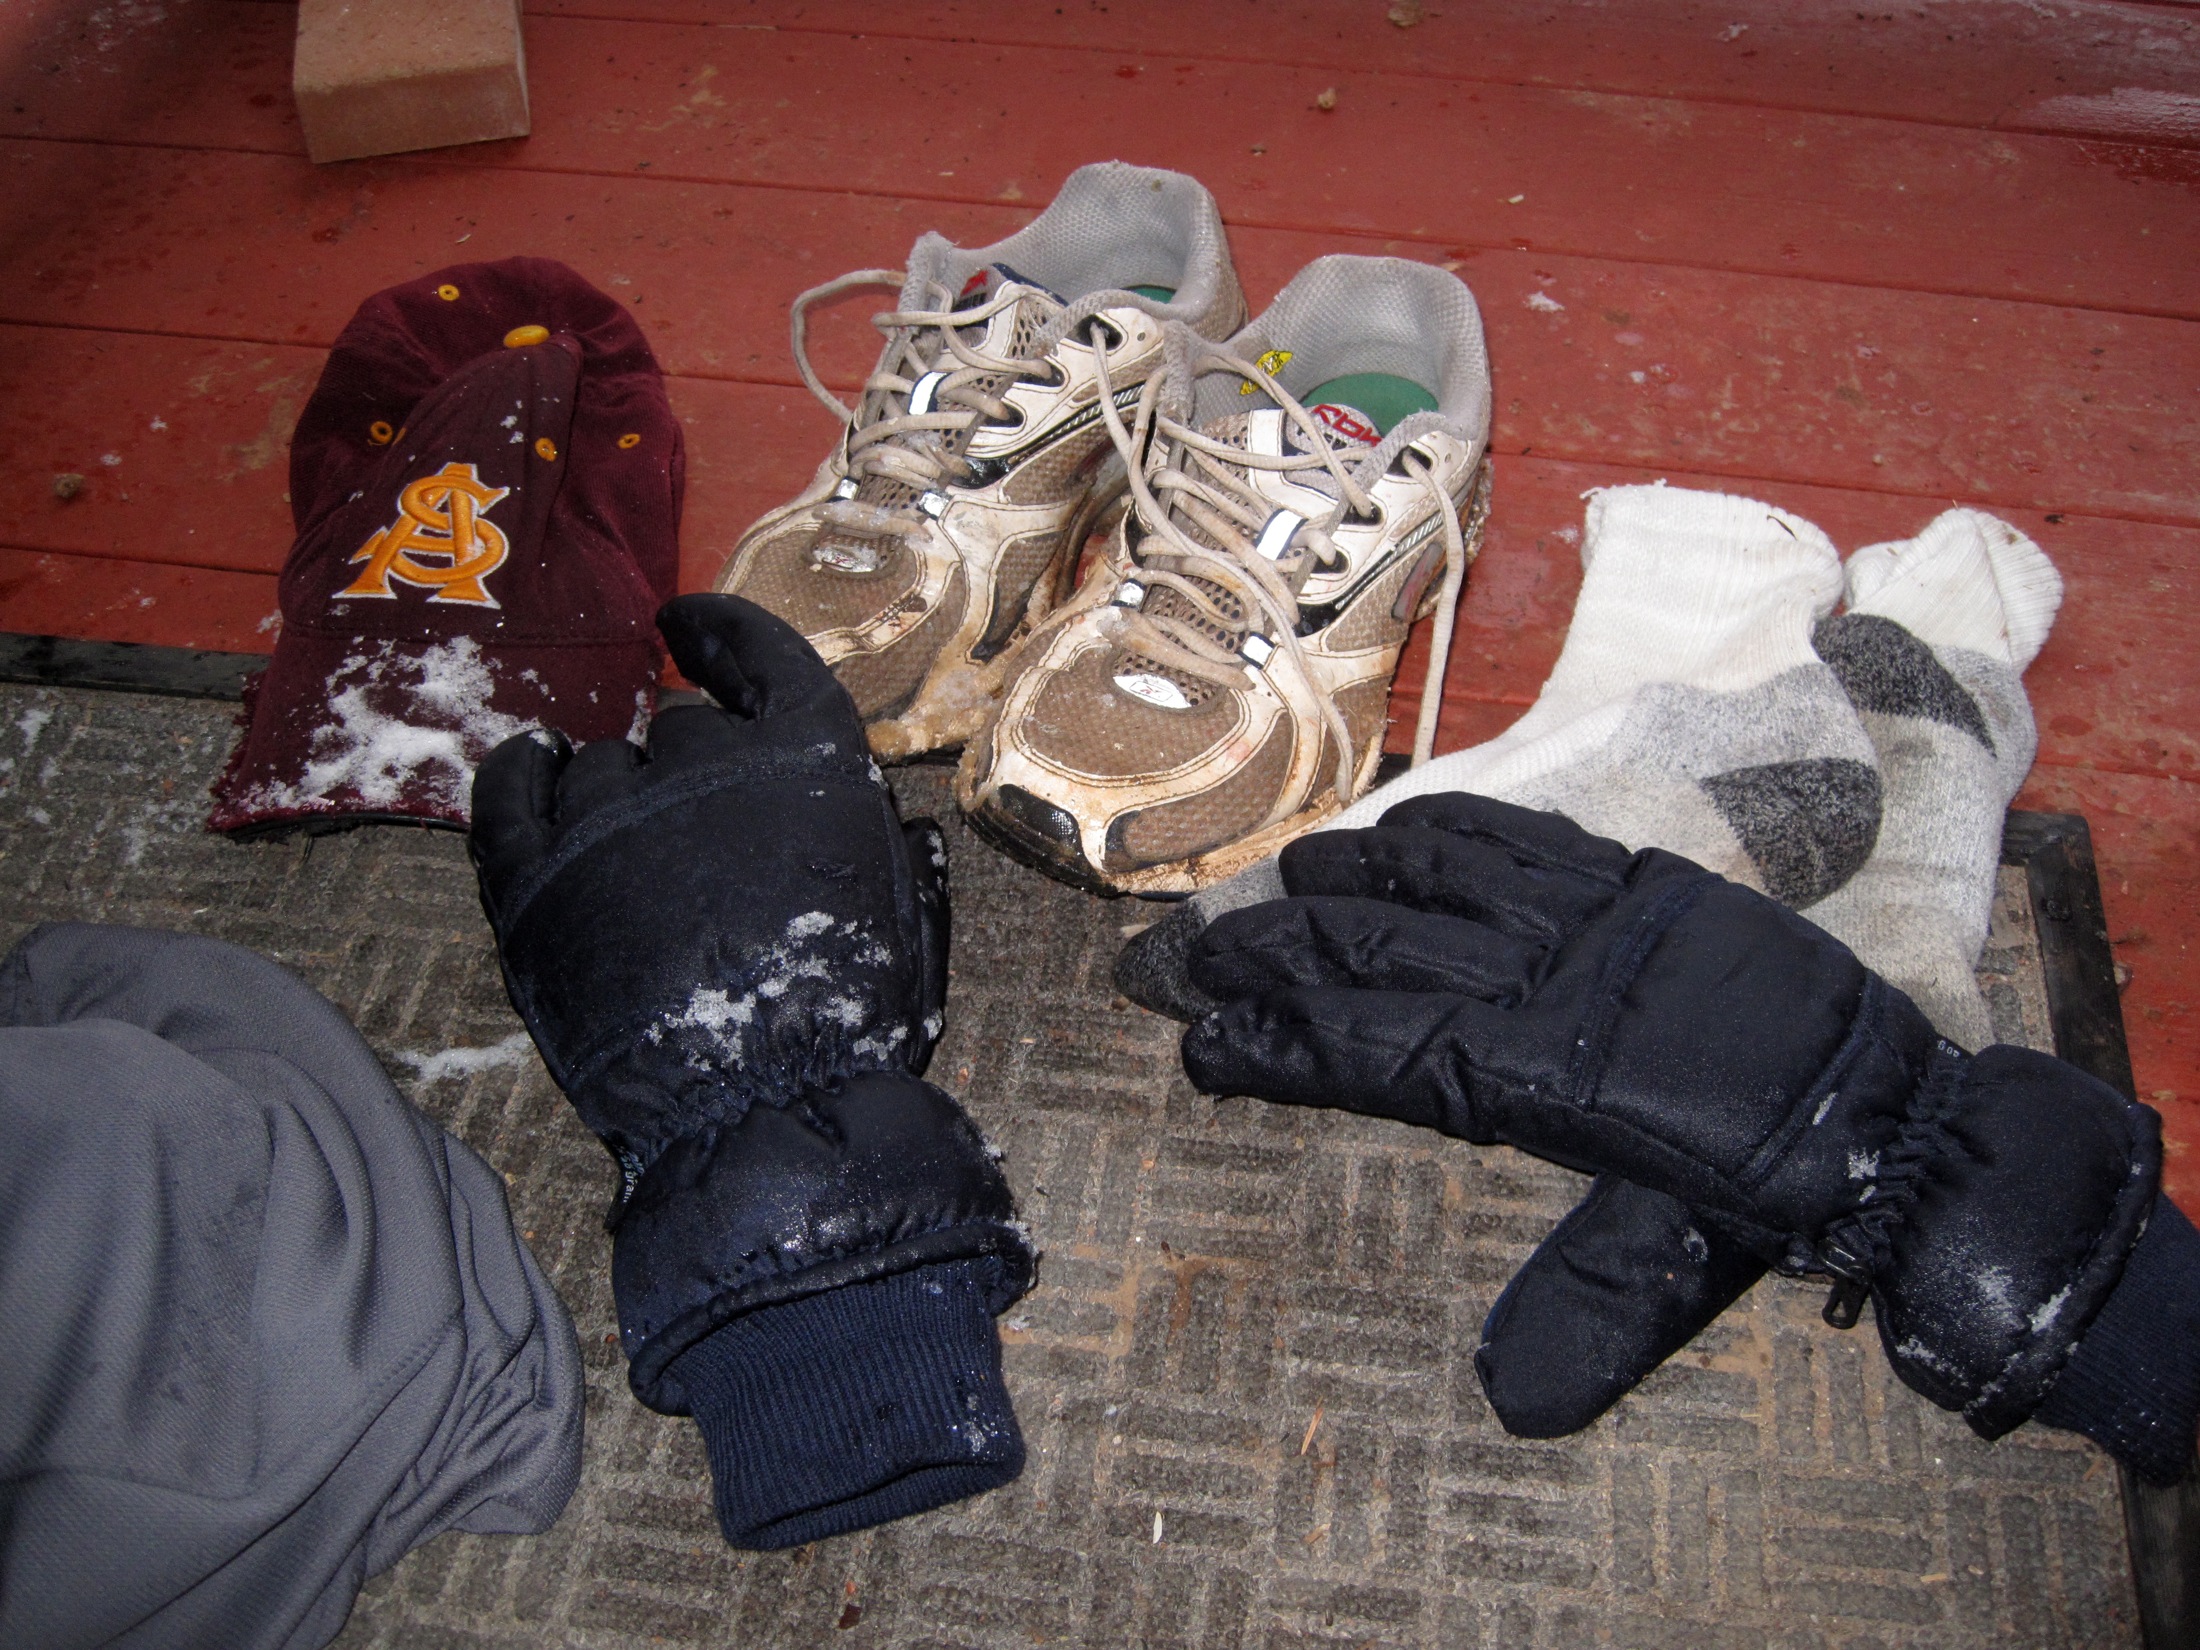
running, statue, sculpture, art